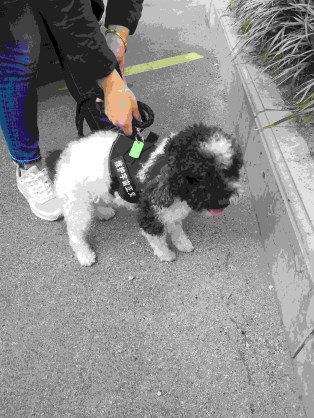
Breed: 7449-n000128-teddy